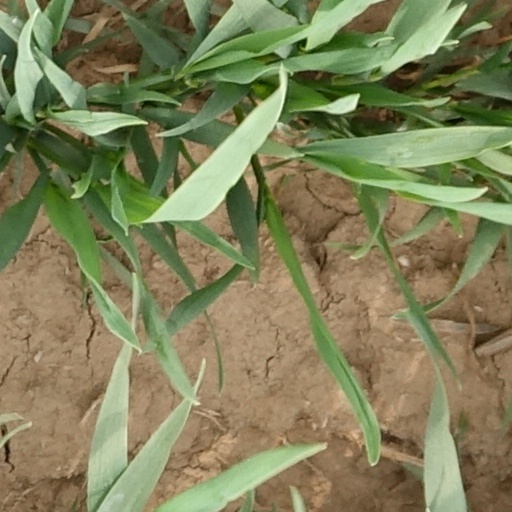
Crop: wheat